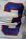
Number: 3